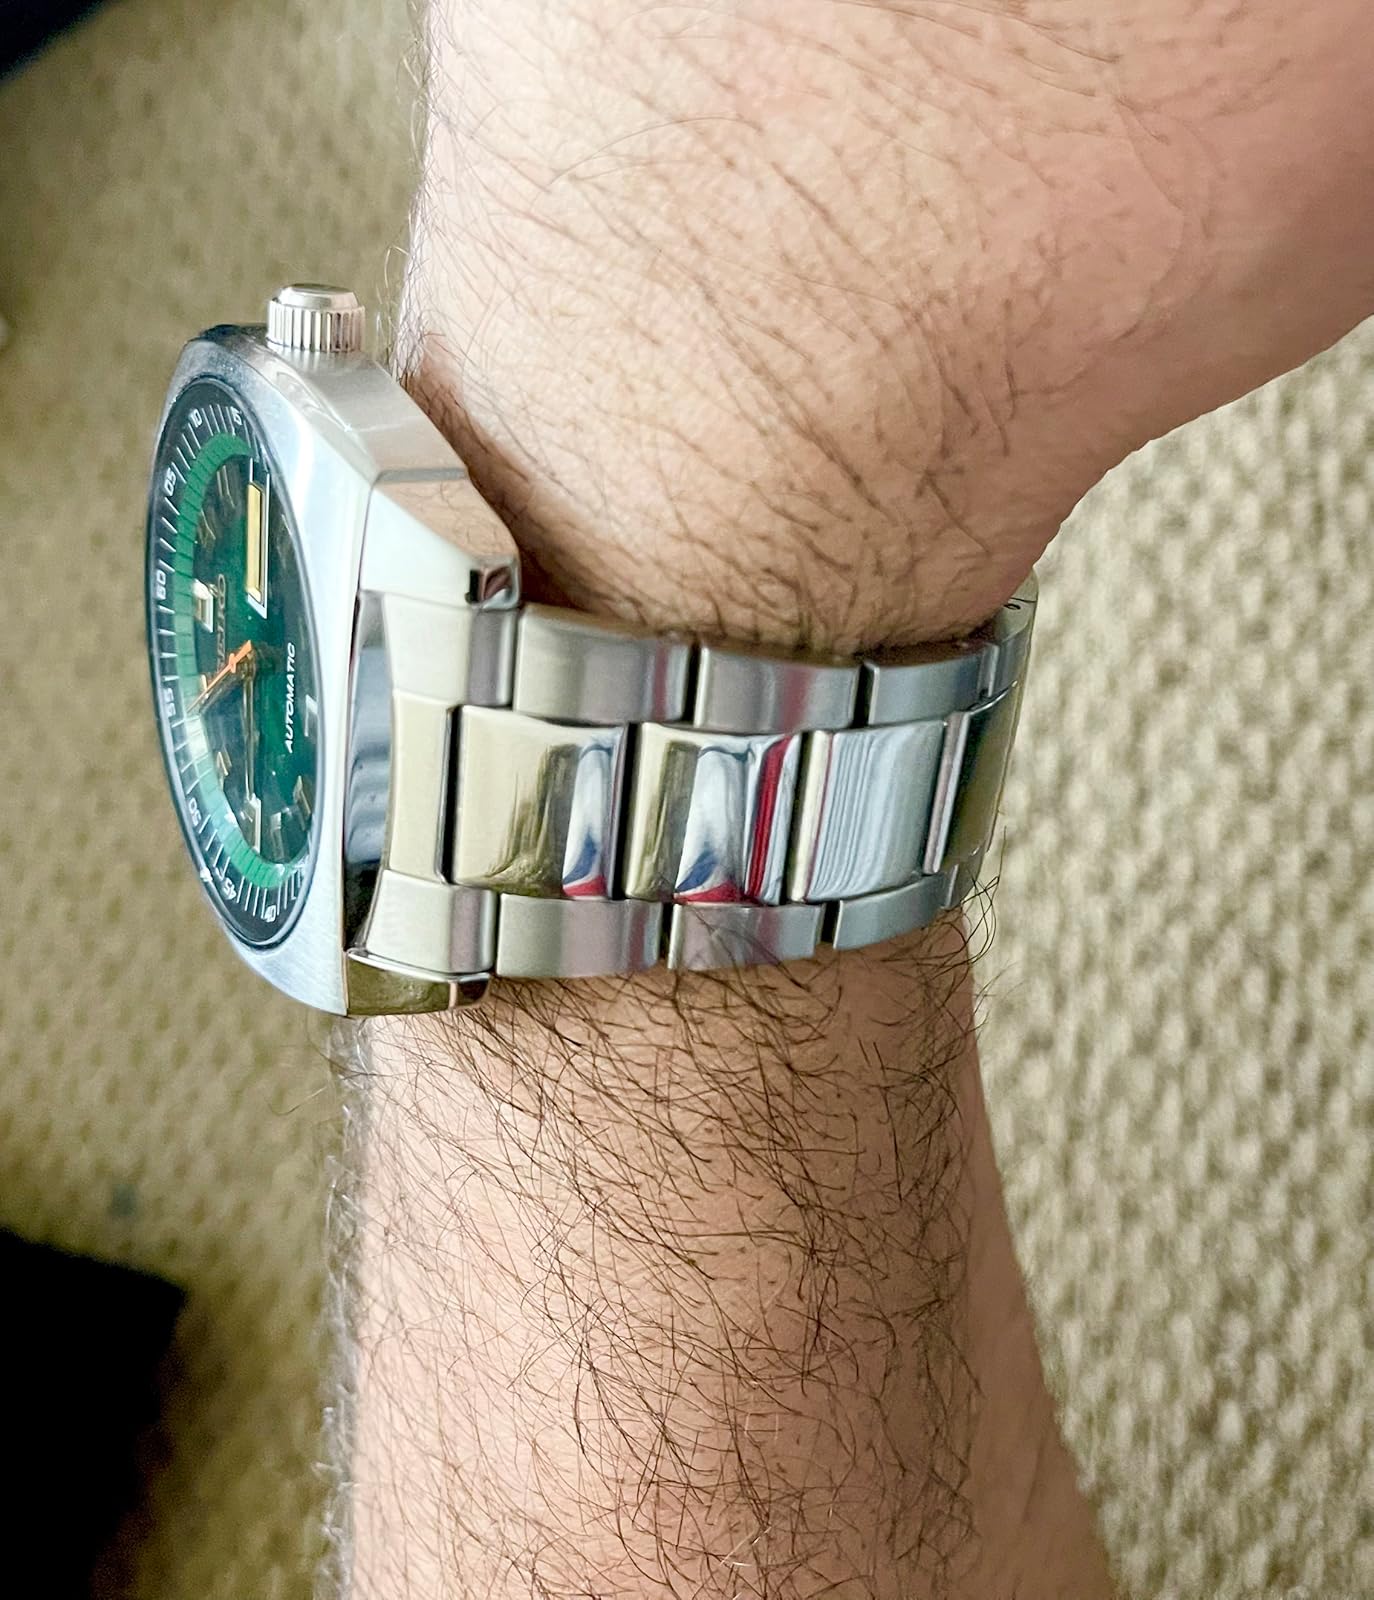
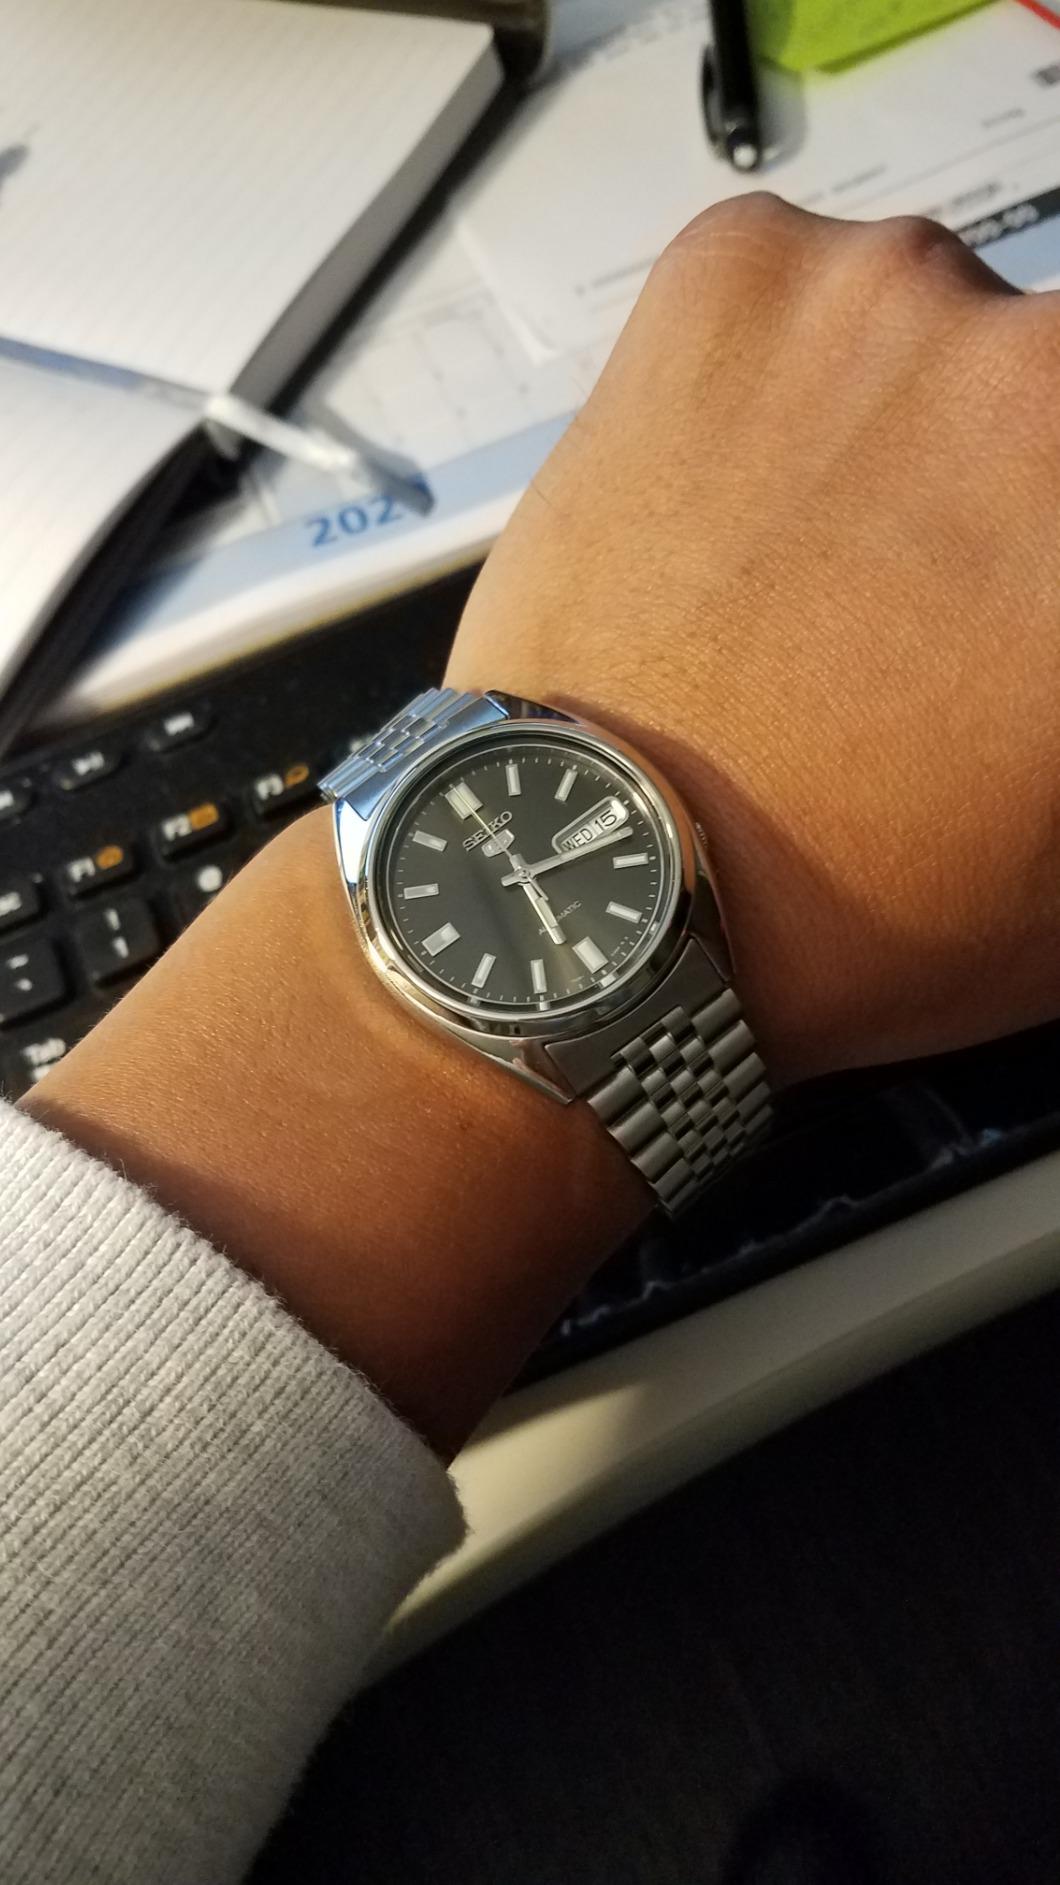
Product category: accessories_watch
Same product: no